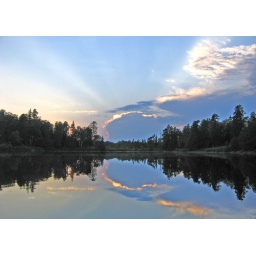
The sky meets the forest meets the lake in the Boundary Waters.